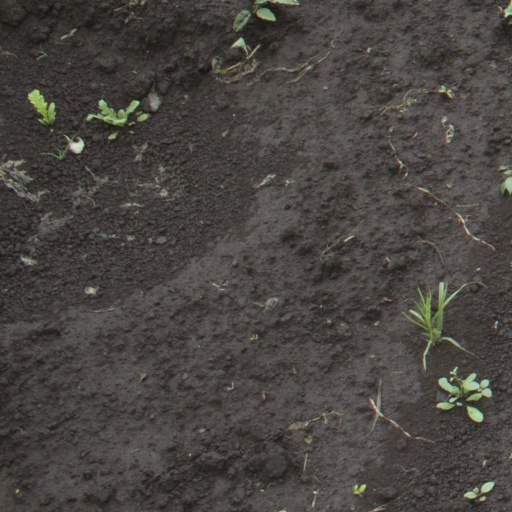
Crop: soybean